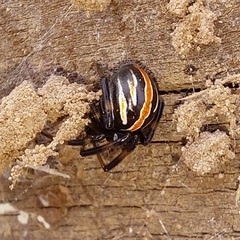
Species: Lactrodectus_hesperus